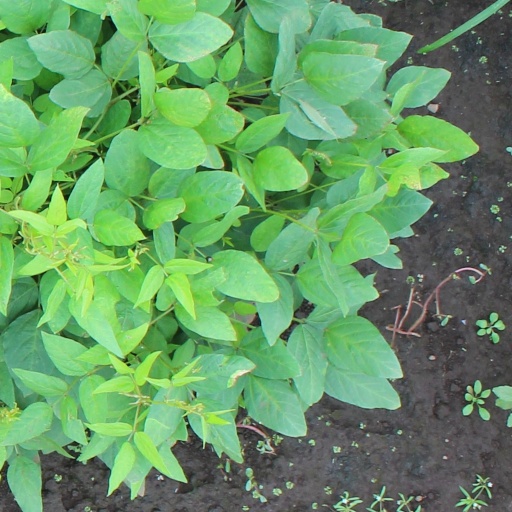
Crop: soybean